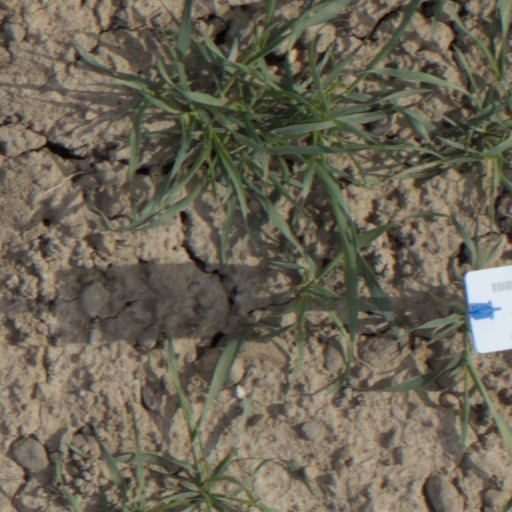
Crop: wheat